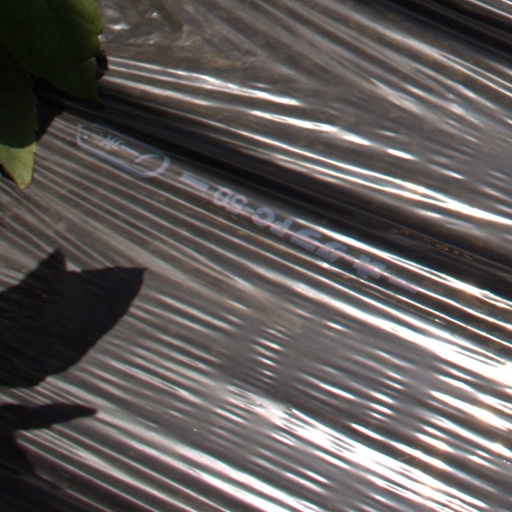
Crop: Jerusalem artichoke